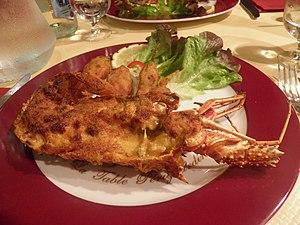
Langouste au restaurant à Canari (Haute-Corse, France).